Thomas C. Carson House

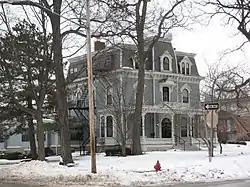
Carson House

The Thomas C. Carson House is a historic building located in Iowa City, Iowa, United States. It is currently in use as the sorority house of the University of Iowa chapter of Alpha Phi, and is thus also known as the Carson-Alpha Phi House.